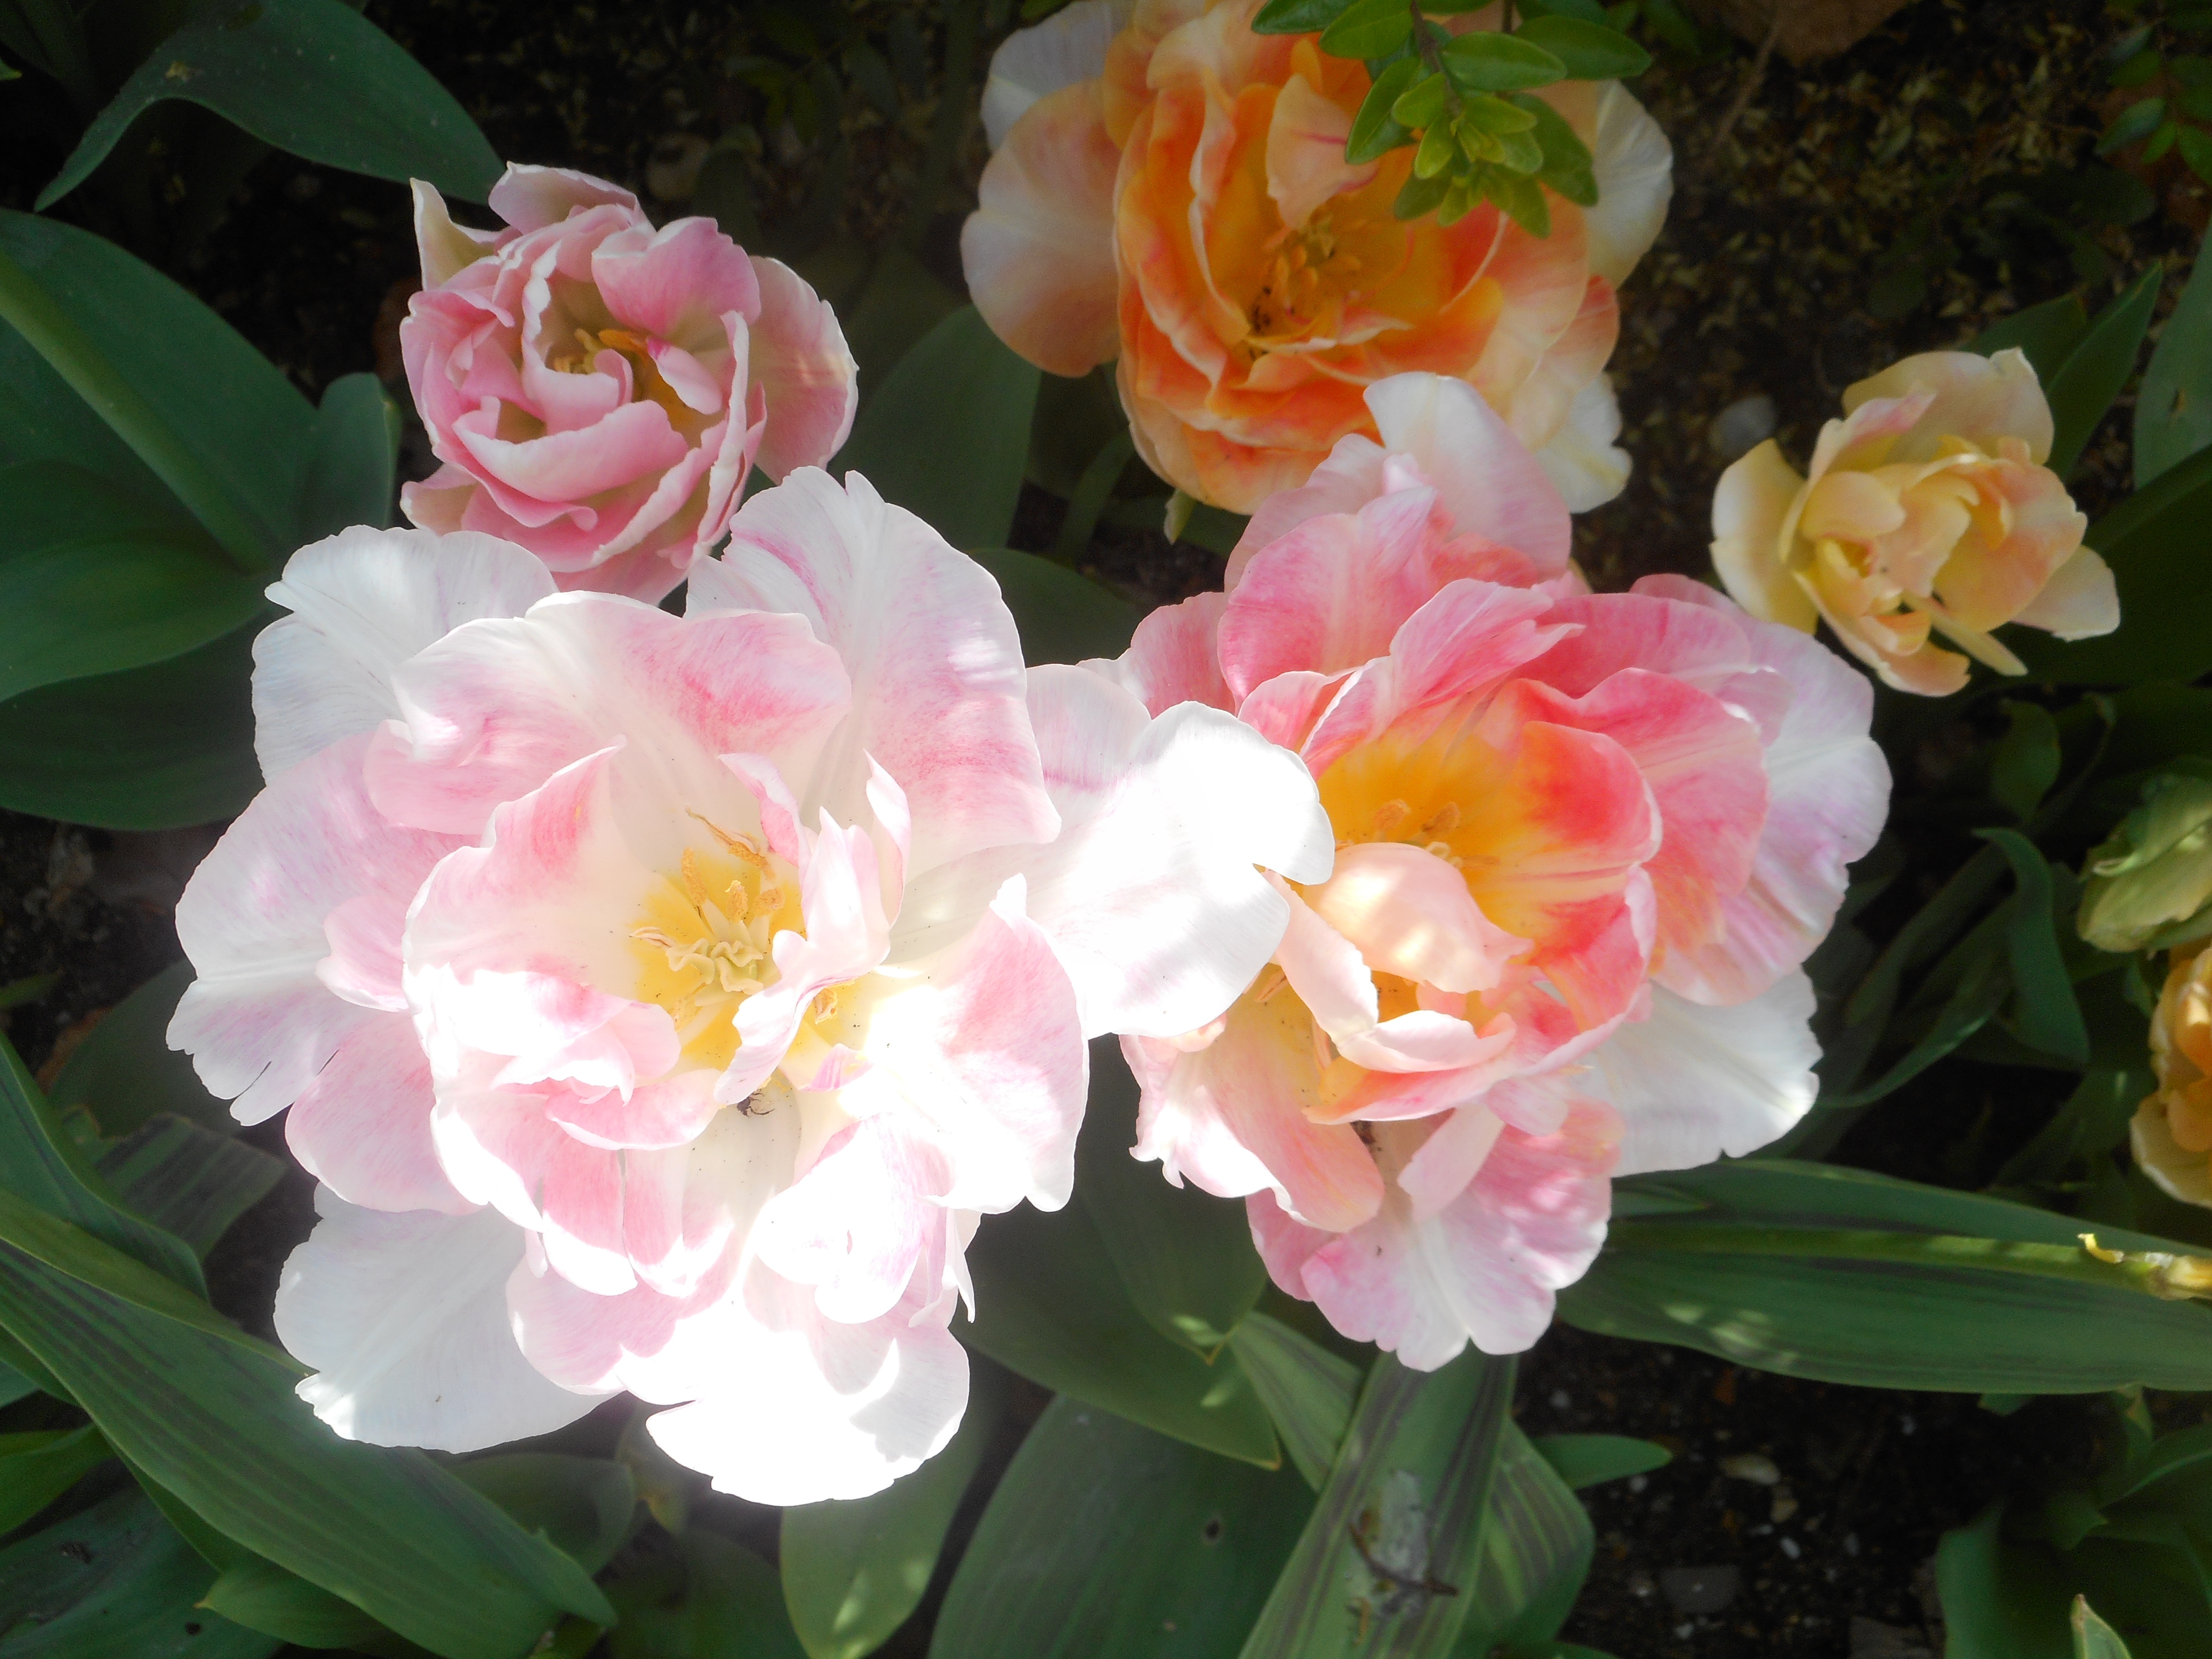
blossom, plant, white, flower, petal, spring, garden, pink, flowers, roses, shrub, floristry, peony, floribunda, flowering plant, land plant